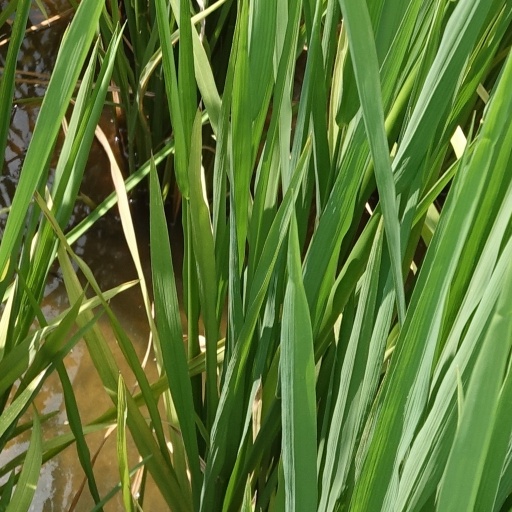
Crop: rice